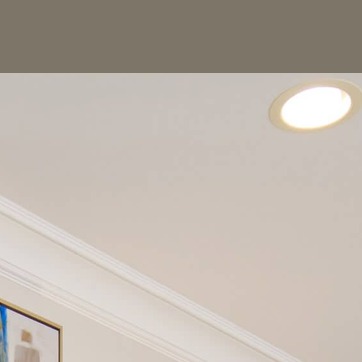
Material: painted